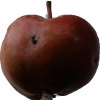
Label: Apple 18